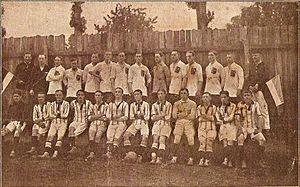
Le C.S. Chinezul Timișoara était un club roumain de football basé à Timișoara et aujourd'hui disparu. Il a dominé le football roumain durant les années 1920, en remportant six fois d'affilée le championnat national. Il disputait ses rencontres à domicile au Stadion Banatul, d'une capacité de 7 000 spectateurs.